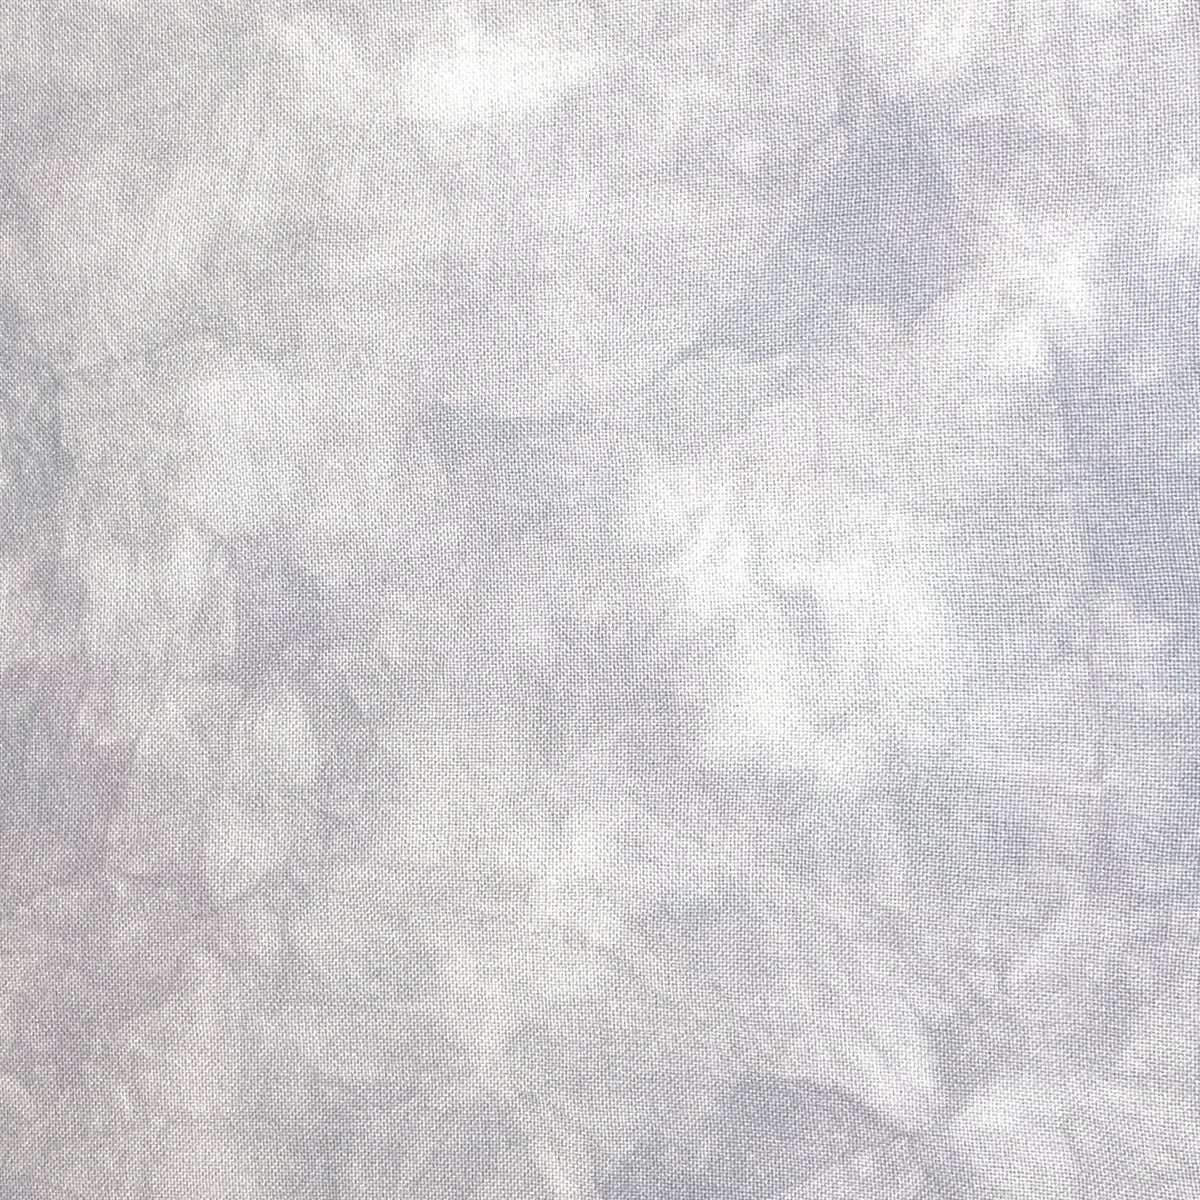
36 Count Linen - 17" x 27" Vapors by Atomic Ranch Fabrics
100% Zweigart linen hand-dyed by Atomic Ranch Fabrics.
Brand: atomic ranch fabrics
Category: Arts & Entertainment > Hobbies & Creative Arts > Arts & Crafts > Art & Crafting Materials > Textiles > Crafting Canvas > Needlecraft Canvas > Linen Fabric